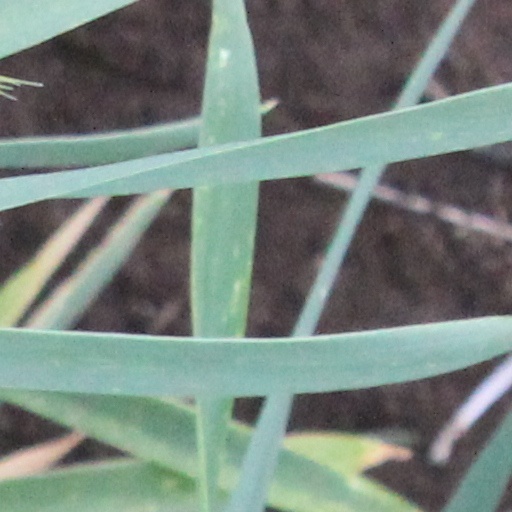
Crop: wheat